Bhaktavatsala Perumal Temple, Thirunindravur

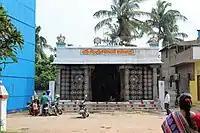
Anjaneya sannithi located axial to the gopuram outside the tower

The temple is estimated to be 1500 years old. The temple has a 5 tier "gopuram" at the entrance and two precincts. The "Moolavar"(presiding deity) of the temple is Bakthavasala. The "Moolavar" is at a standing position facing east. The height of the "Moolavar" is around . The "Utsavar" (procession deity) is called Patharaavi is made of panchaloha and is accompanied by two consorts as in most "Vaishnavite" temples. There is a separate shrine for "Ennai Petra Thayar" also called Sudhavalli, the consort of Bakthavasala. The temple also has separate shrines for Andal, Chakratalvar, the Alvars, and Ramanuja. On the banks of a lake a few meters behind this temple is another temple for Rama. In this temple there is a statue of Hanuman, lifting Rama and Lakshmana on his shoulders. The temple is administered by the Hindu Religious and Charitable Endowments department of Tamil Nadu government. The Pedda Jeeyar of Tirupathi is the permanent trustee of the temple.